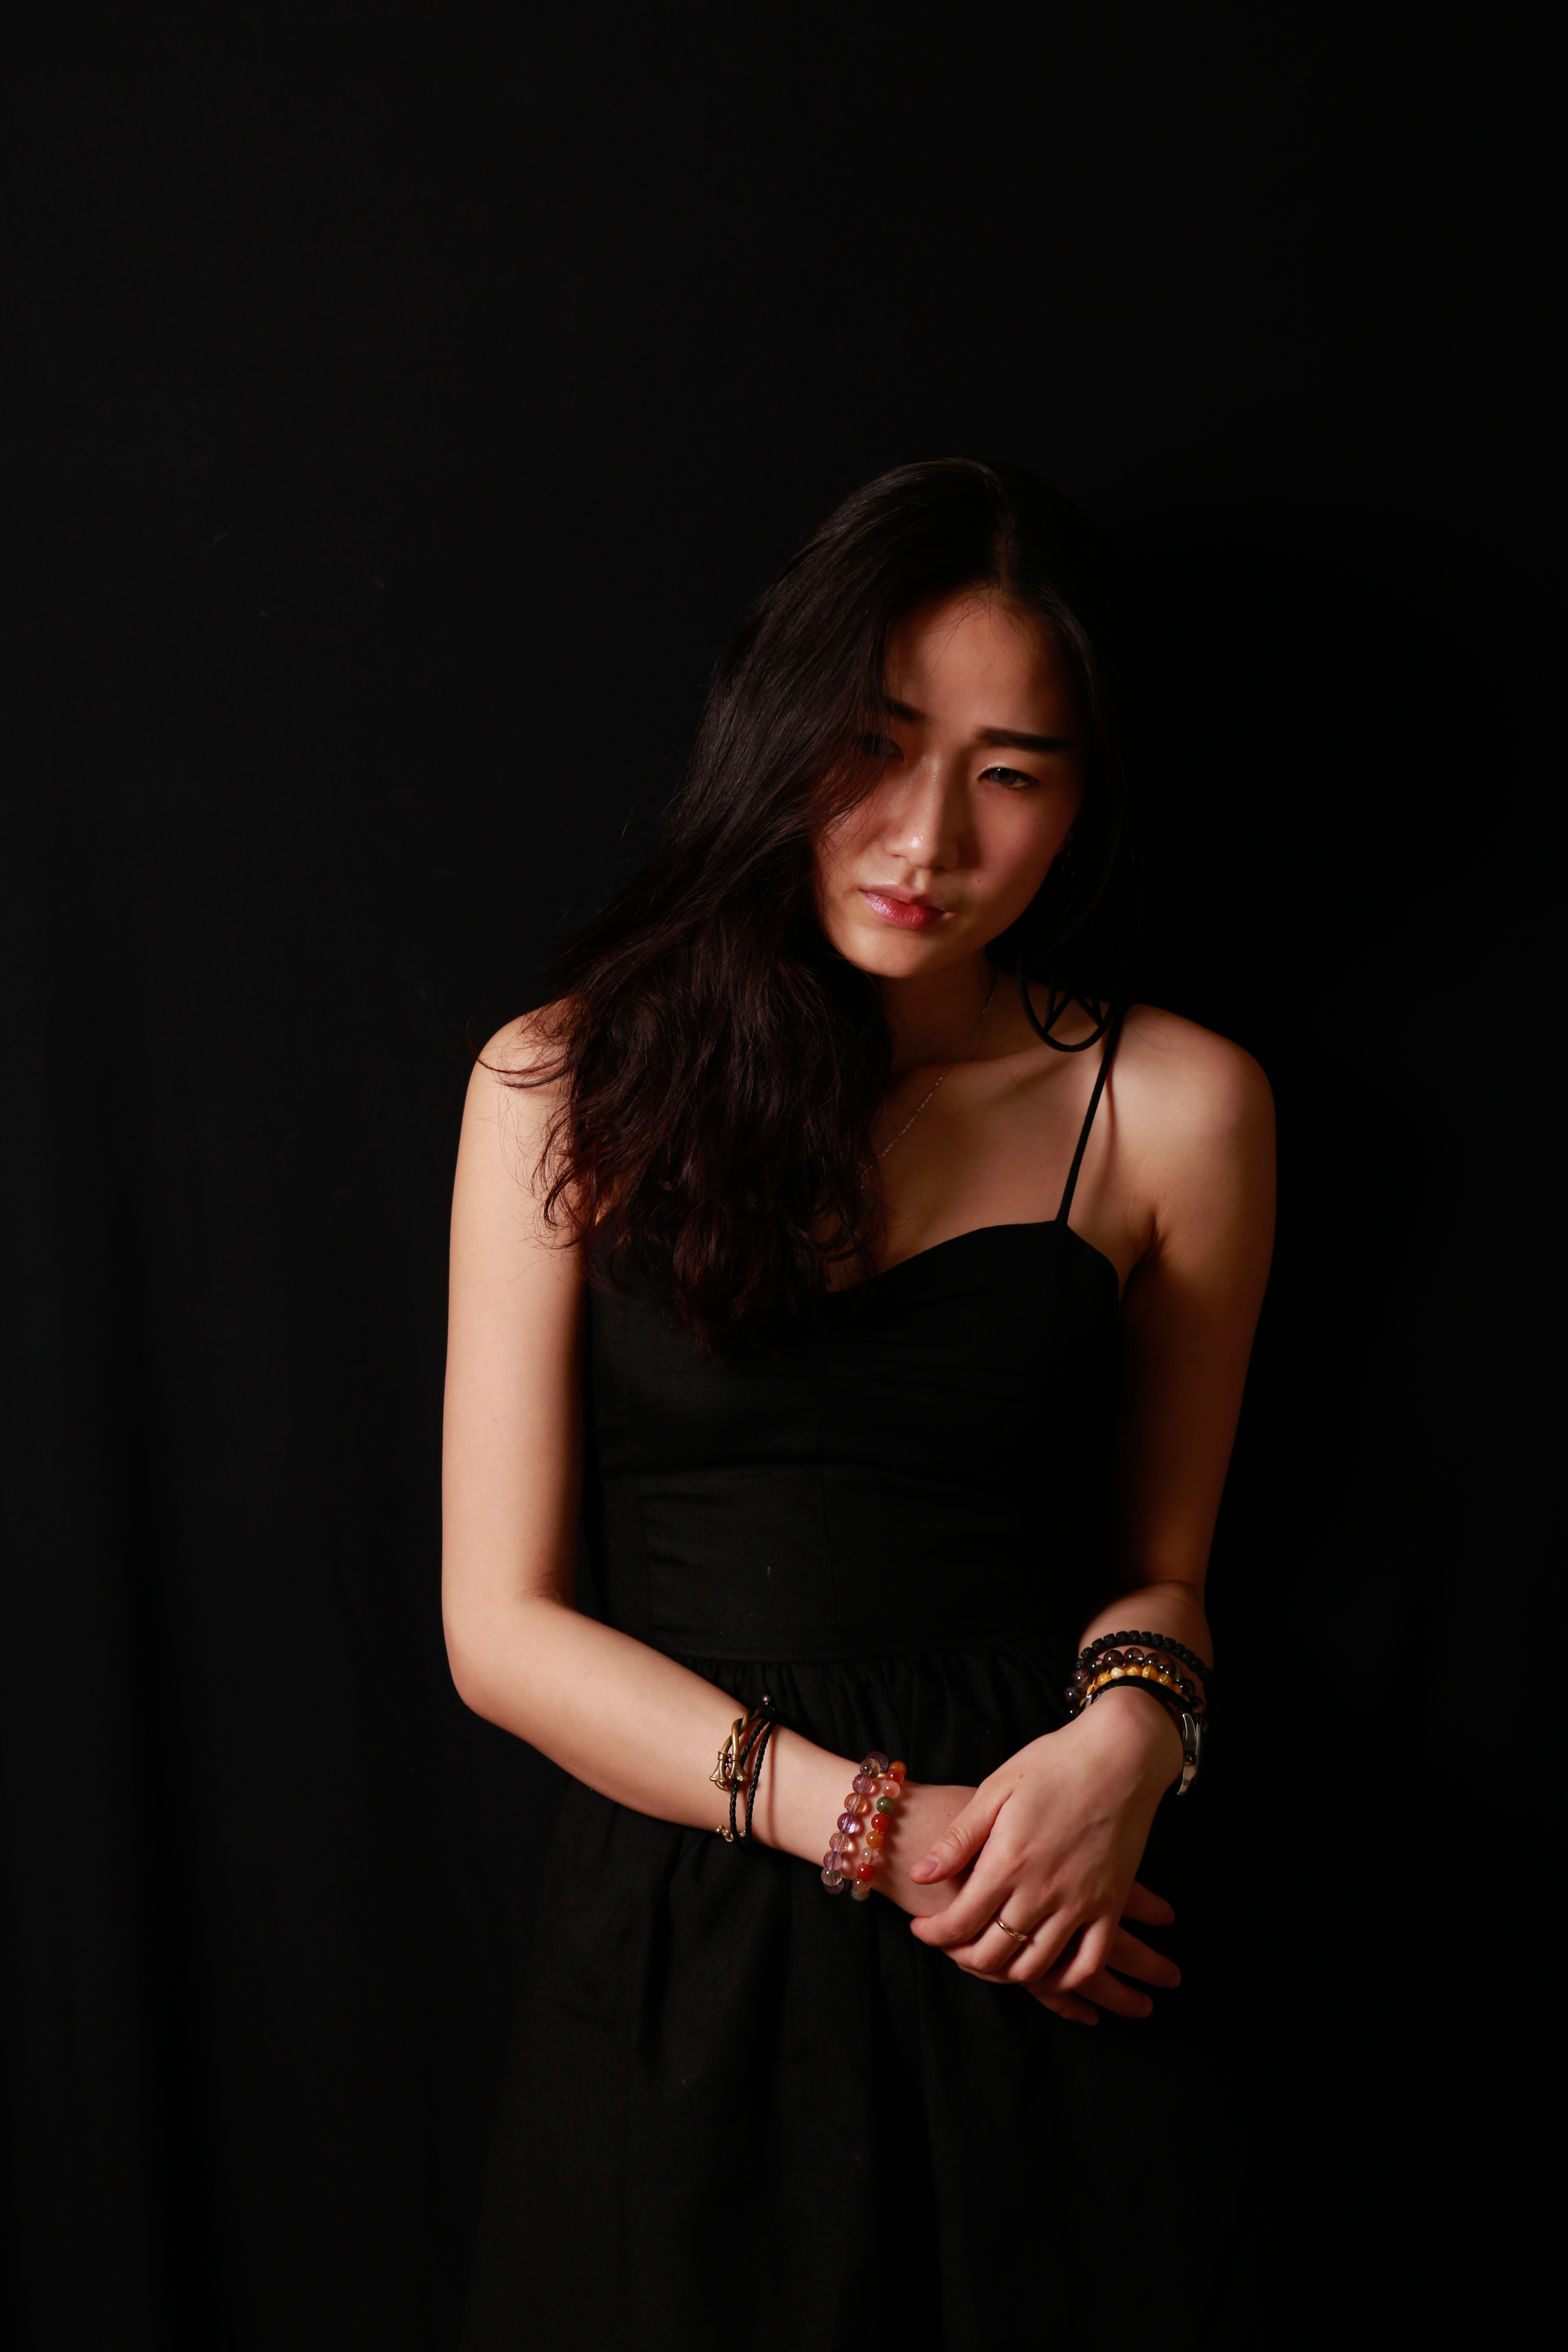
person, girl, woman, photography, portrait, model, darkness, fashion, black, lady, long hair, dress, beauty, character, abdomen, photo shoot, brown hair, portrait photography, art model, supermodel